Vito Marcantonio

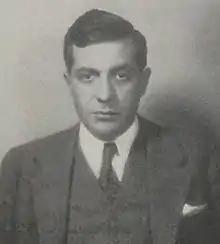
From 1949's "Pictorial Directory of the 81st Congress"

In the 1920 United States presidential election, Marcantonio campaigned for Parley P. Christensen, the candidate of the Farmer-Labor Party. In 1924, he became campaign manager for the congressional campaign of Fiorello La Guardia, then a Progressive–Socialist. Together, LaGuardia and Marcantonio also campaigned for U.S. Senator Robert M. La Follette for president in that year's presidential election. Marcantonio also became secretary of the Tenants League, which fought high rents and evictions.